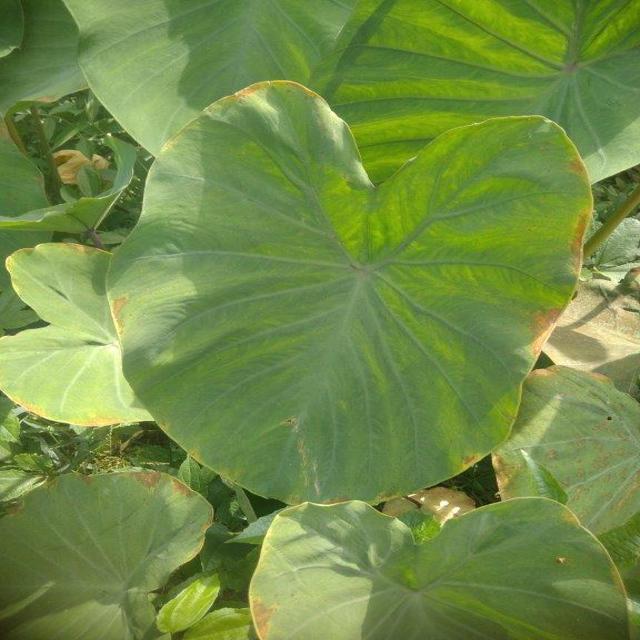
Label: Early_Blight